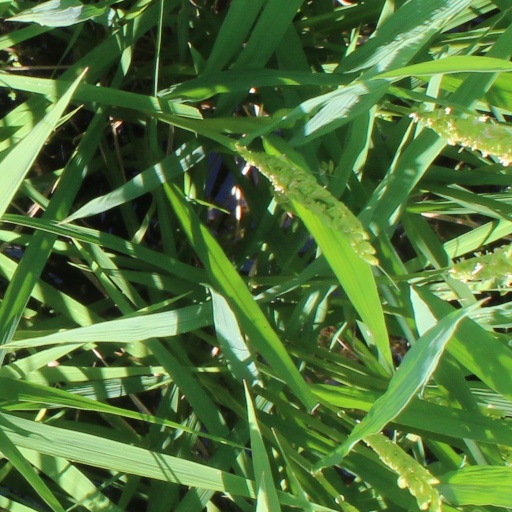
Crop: rice